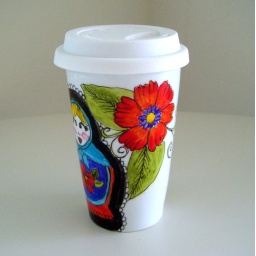
Hand painted Russian Doll surrounded by folk art flowers on an white porcelain eco-friendly travel mug with silicone lid.